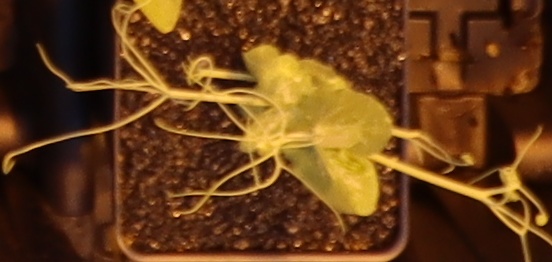
Label: Field Pea